Blackburn Skua

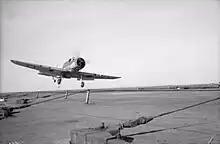
A Skua about to land on , April 1941

The crew were accommodated beneath an enclosed glazed cockpit enclosure strengthened by two fuselage frames that formed a crash pylon in the event of the aircraft turning over. It was the Fleet Air Arm's first service monoplane and was a radical departure for a force that was primarily equipped with open-cockpit biplanes such as the Fairey Swordfish. The pilot's position featured a sliding hood and was provided with favourable visibility in most forward-facing directions, while the gunner was seated after of the wing beneath a tilting canopy that could be opened or closed dependent on whether the defensive gun was being operated. This machine gun was stored in a compartment within the rear decking when not in use.